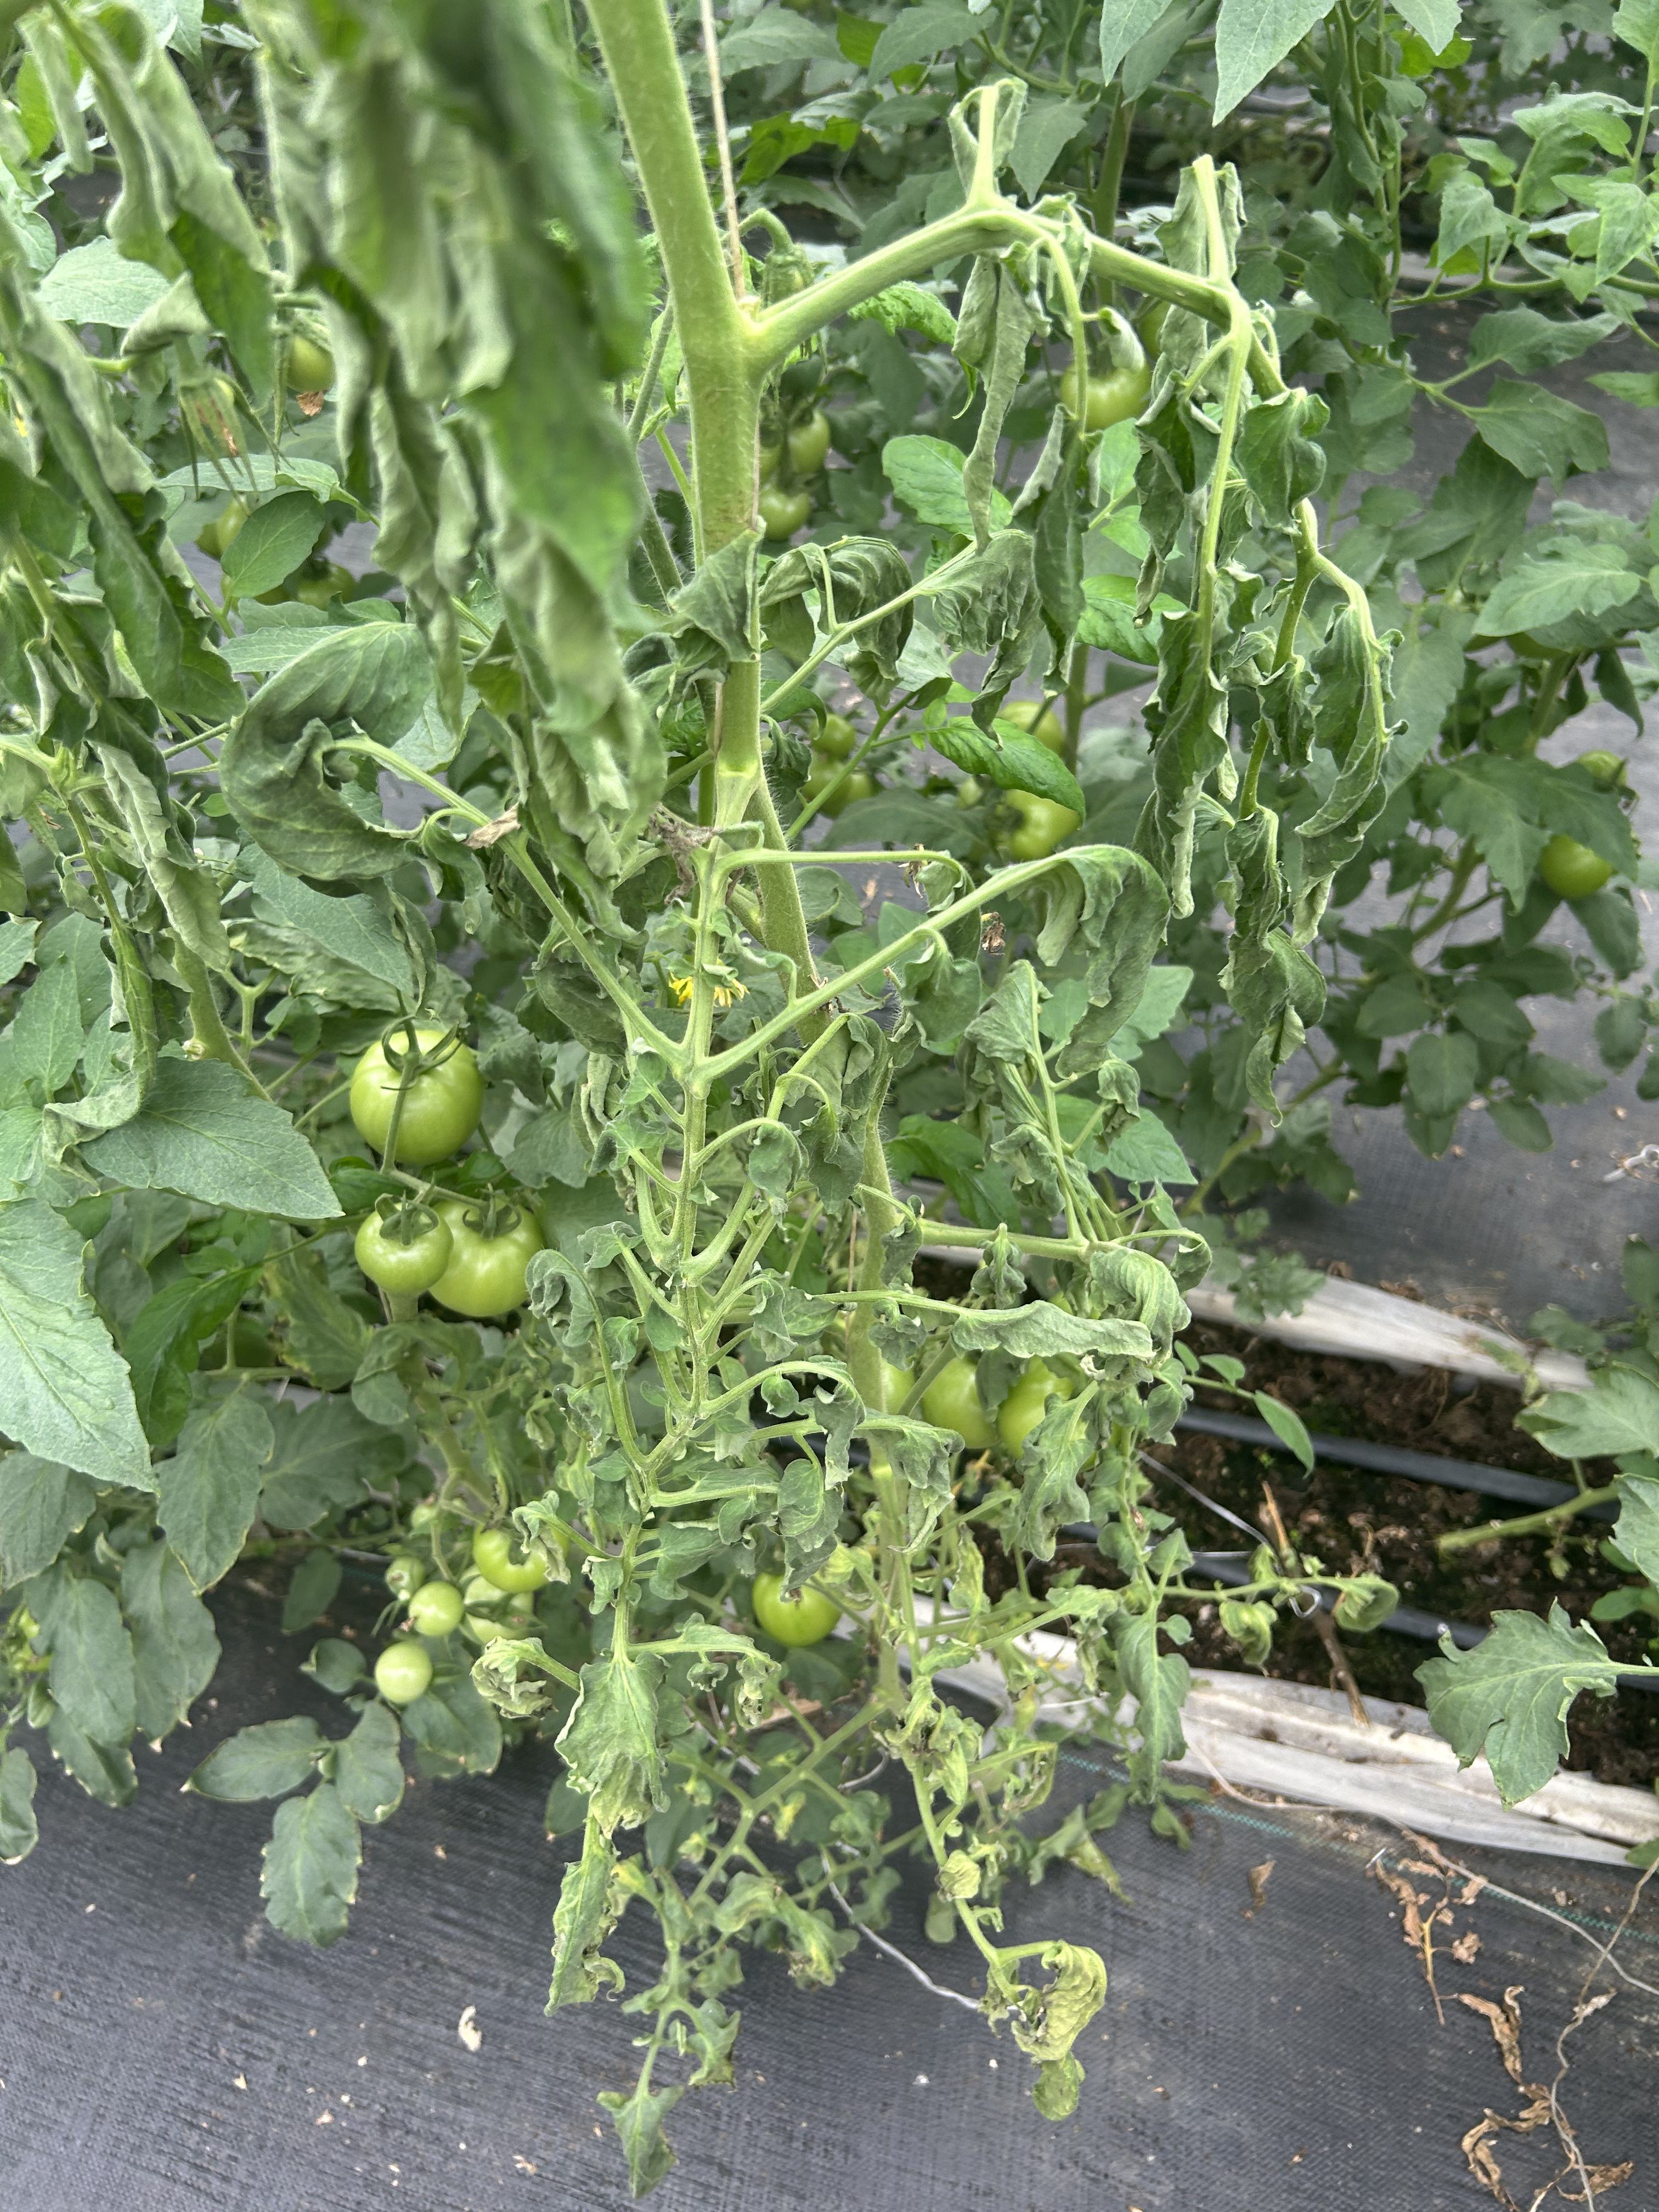
Disease: Wilt